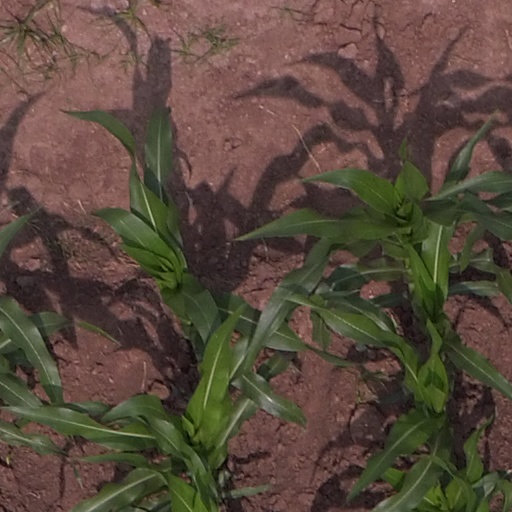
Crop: maize; corn